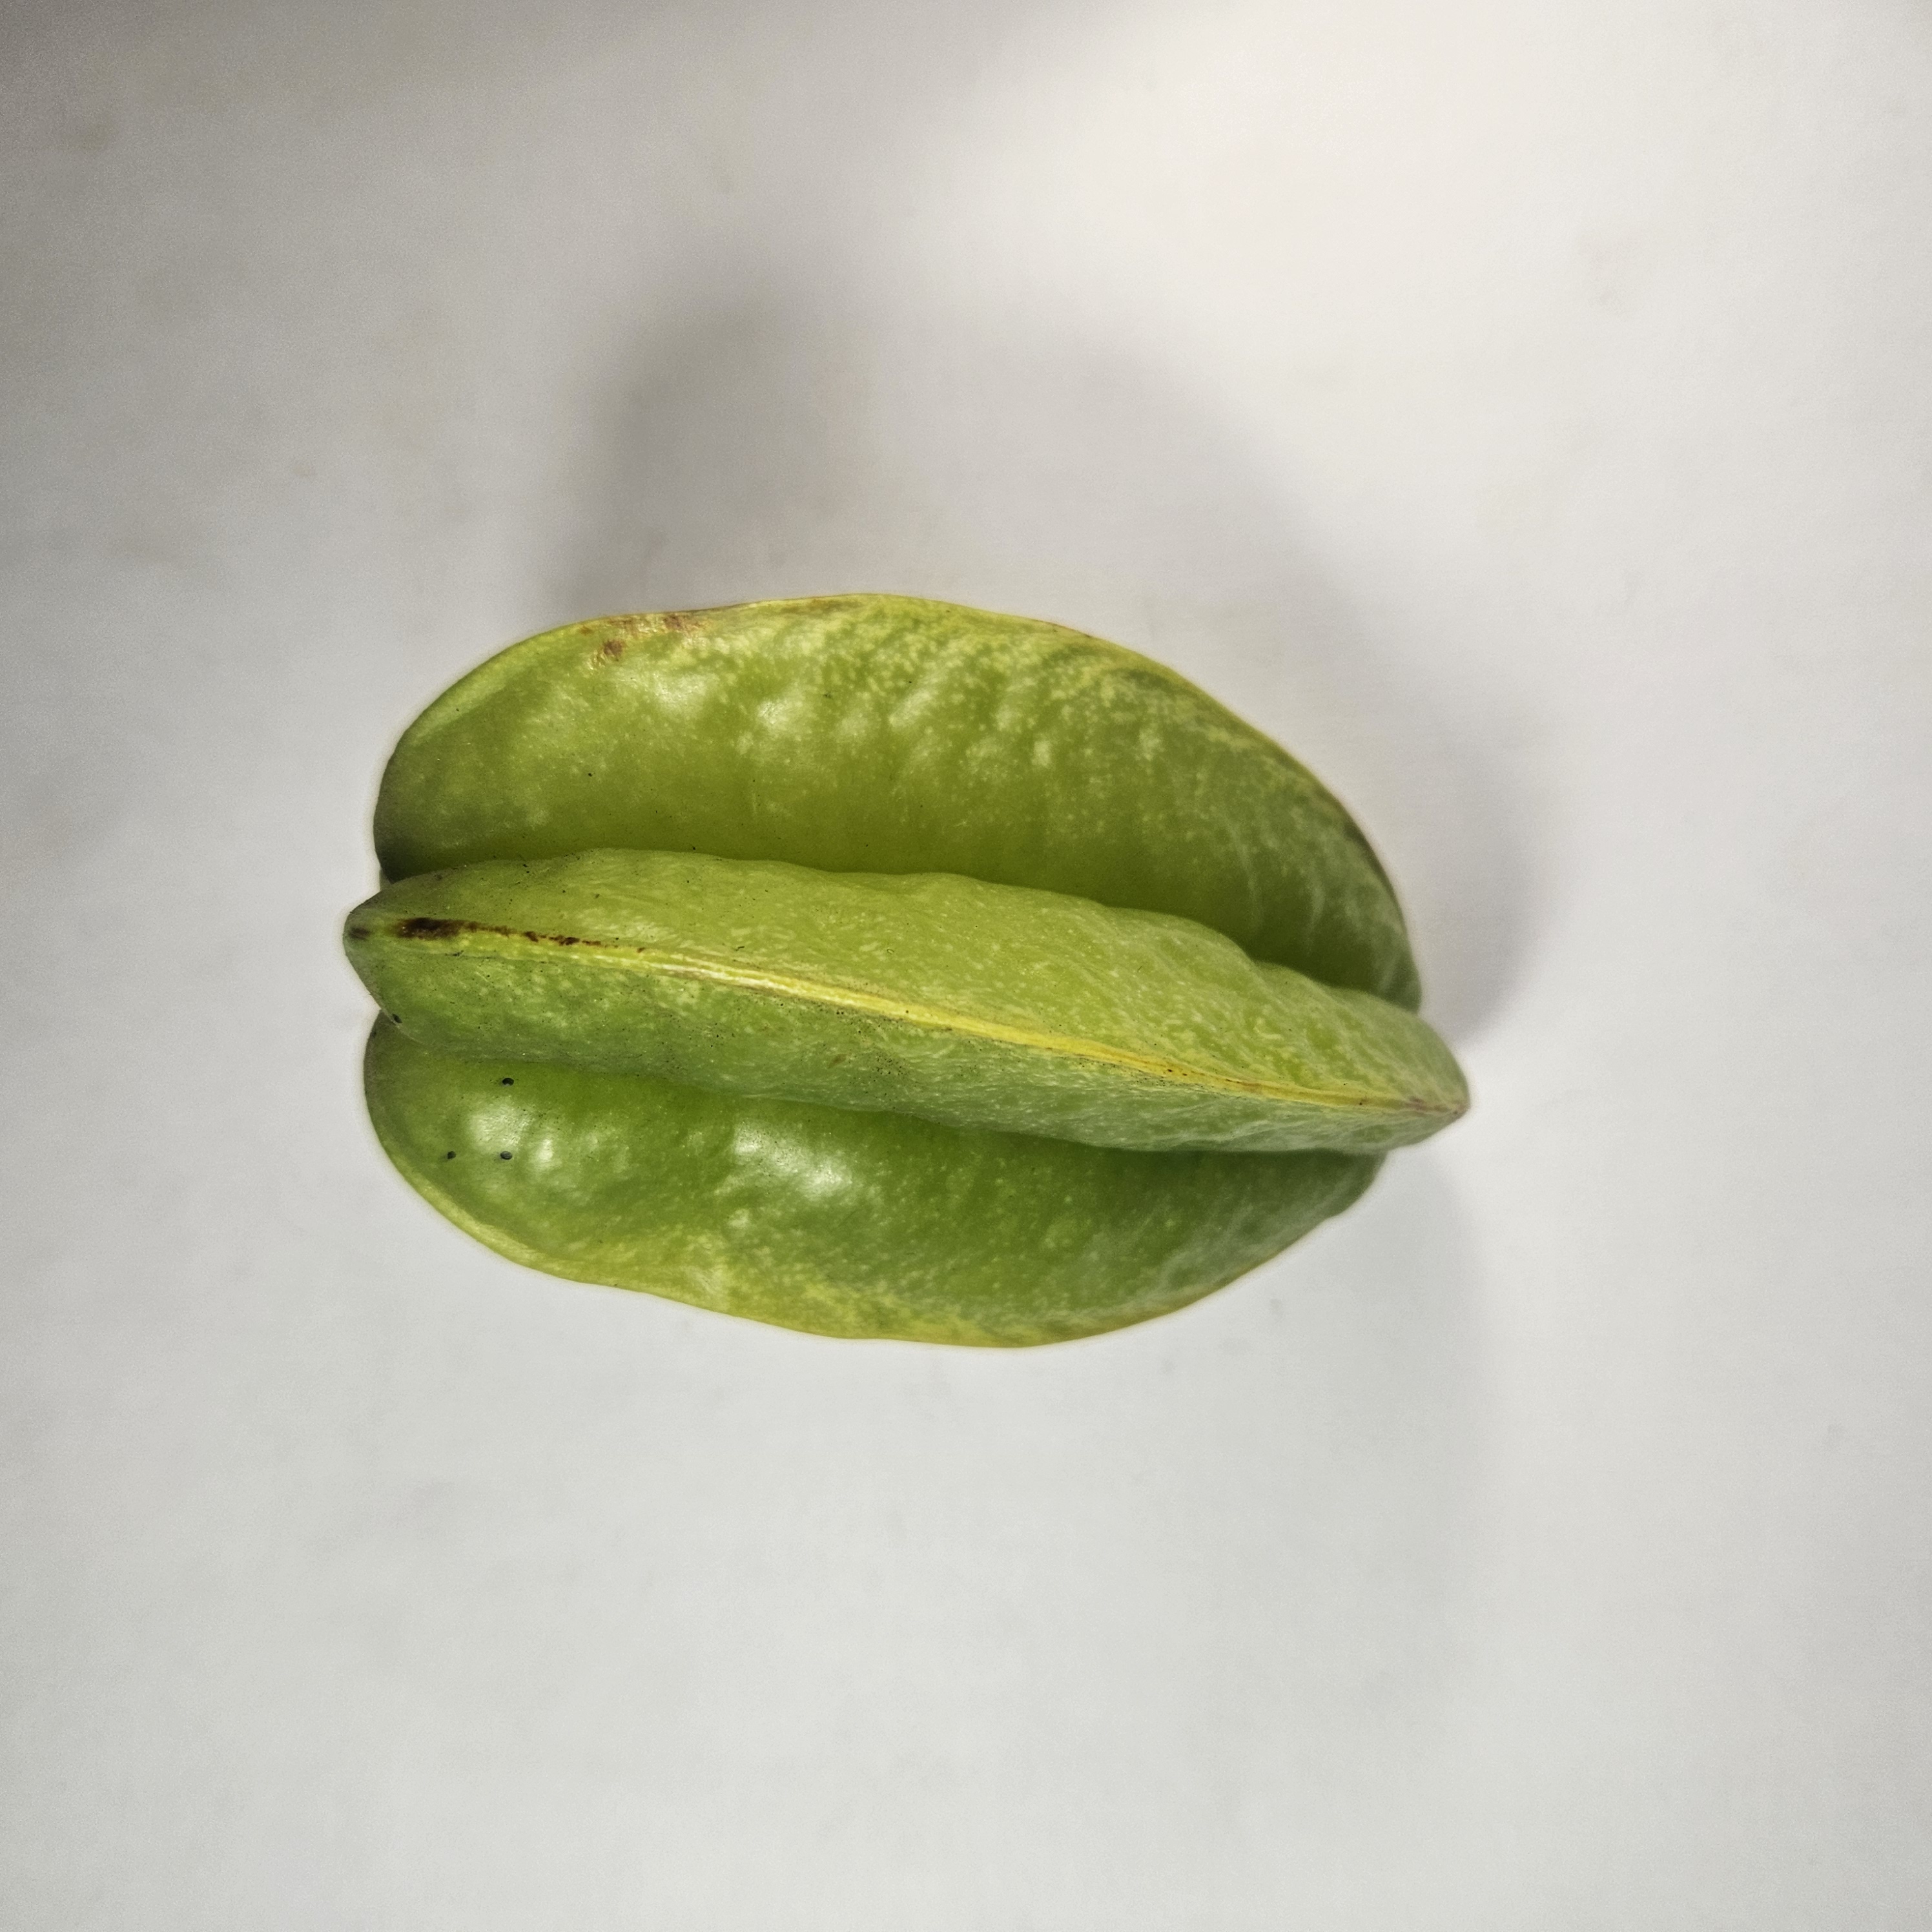
Label: Healthy Fruits